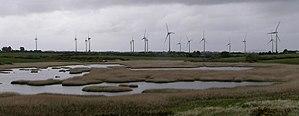
Le secteur de l'énergie en Irlande est relativement diversifié.
L'énergie éolienne est devenue une source d'énergie majeure en Irlande : la part de l'éolien dans la couverture de la consommation électrique atteint 28,1 % sur la période de mi-2017 à mi-2018, au 2ᵉ rang européen derrière le Danemark, et sa progression est très rapide.